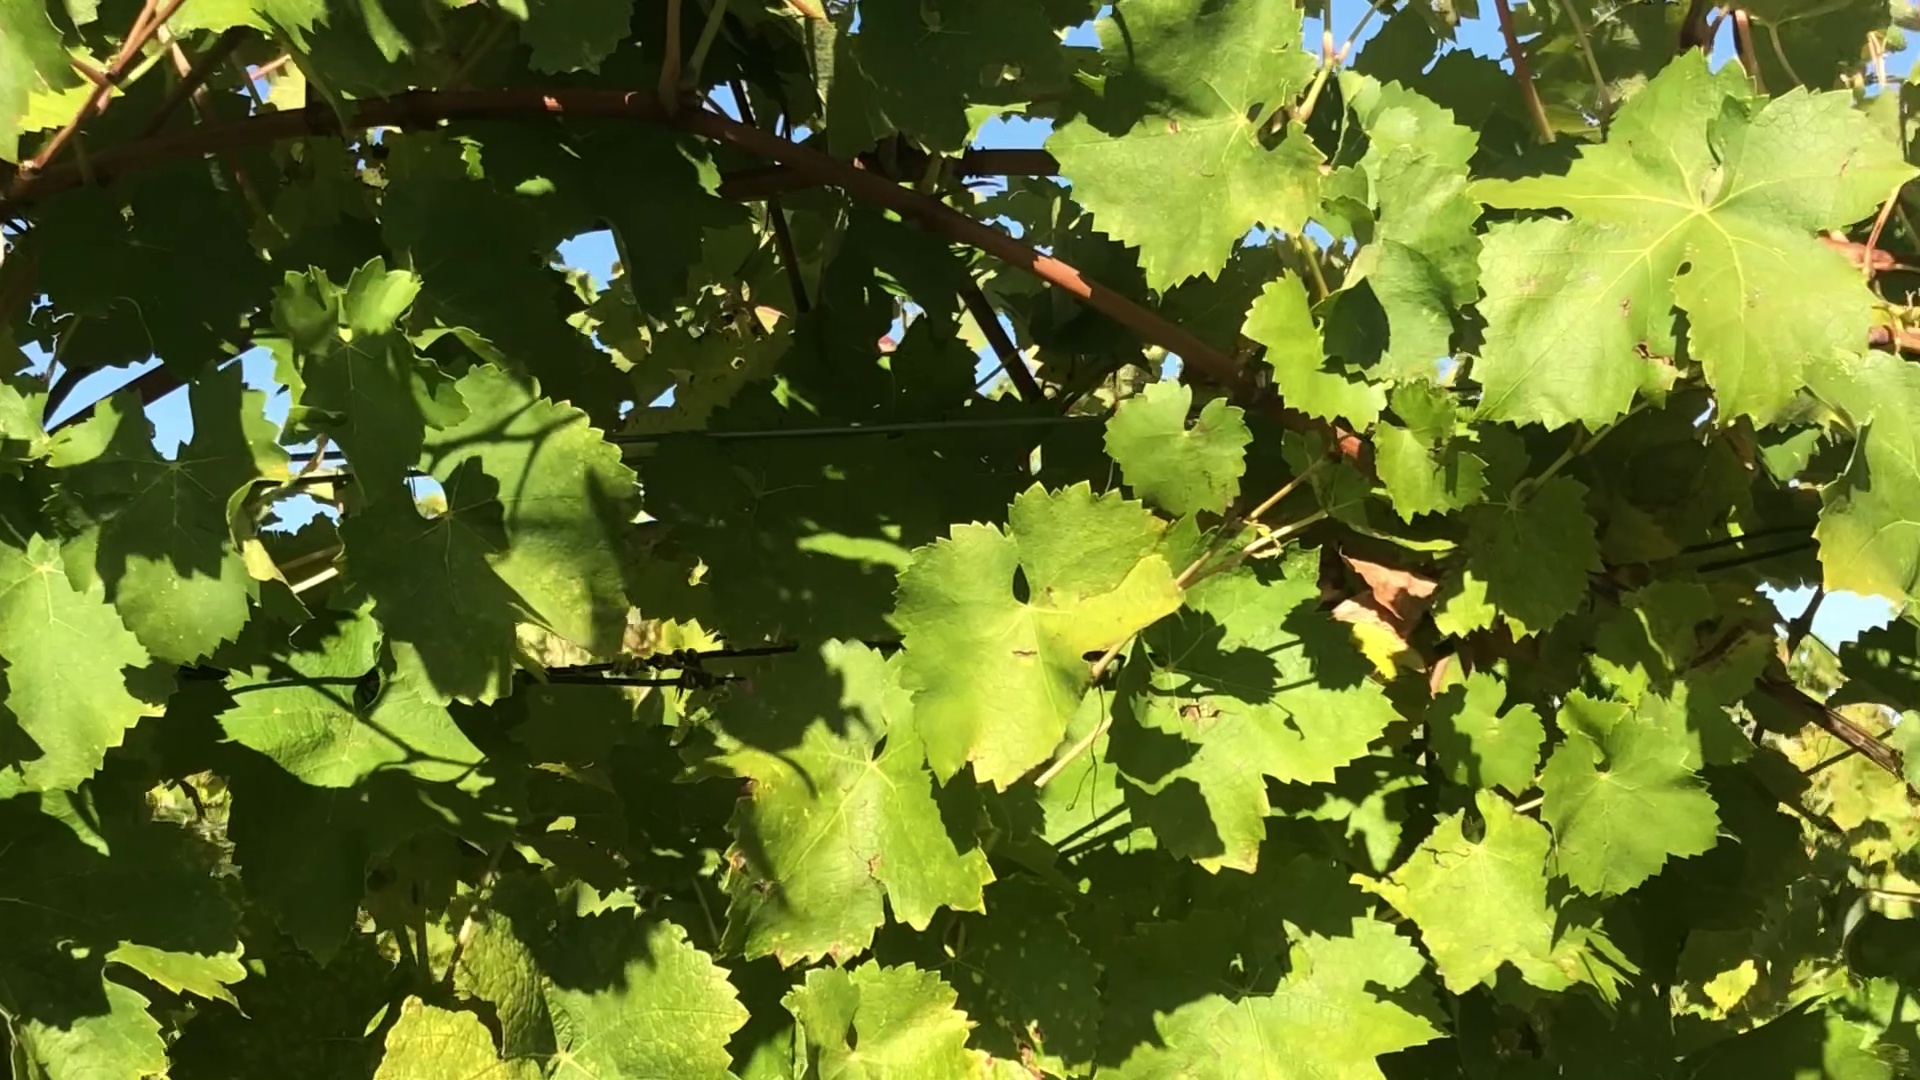
Label: healthy